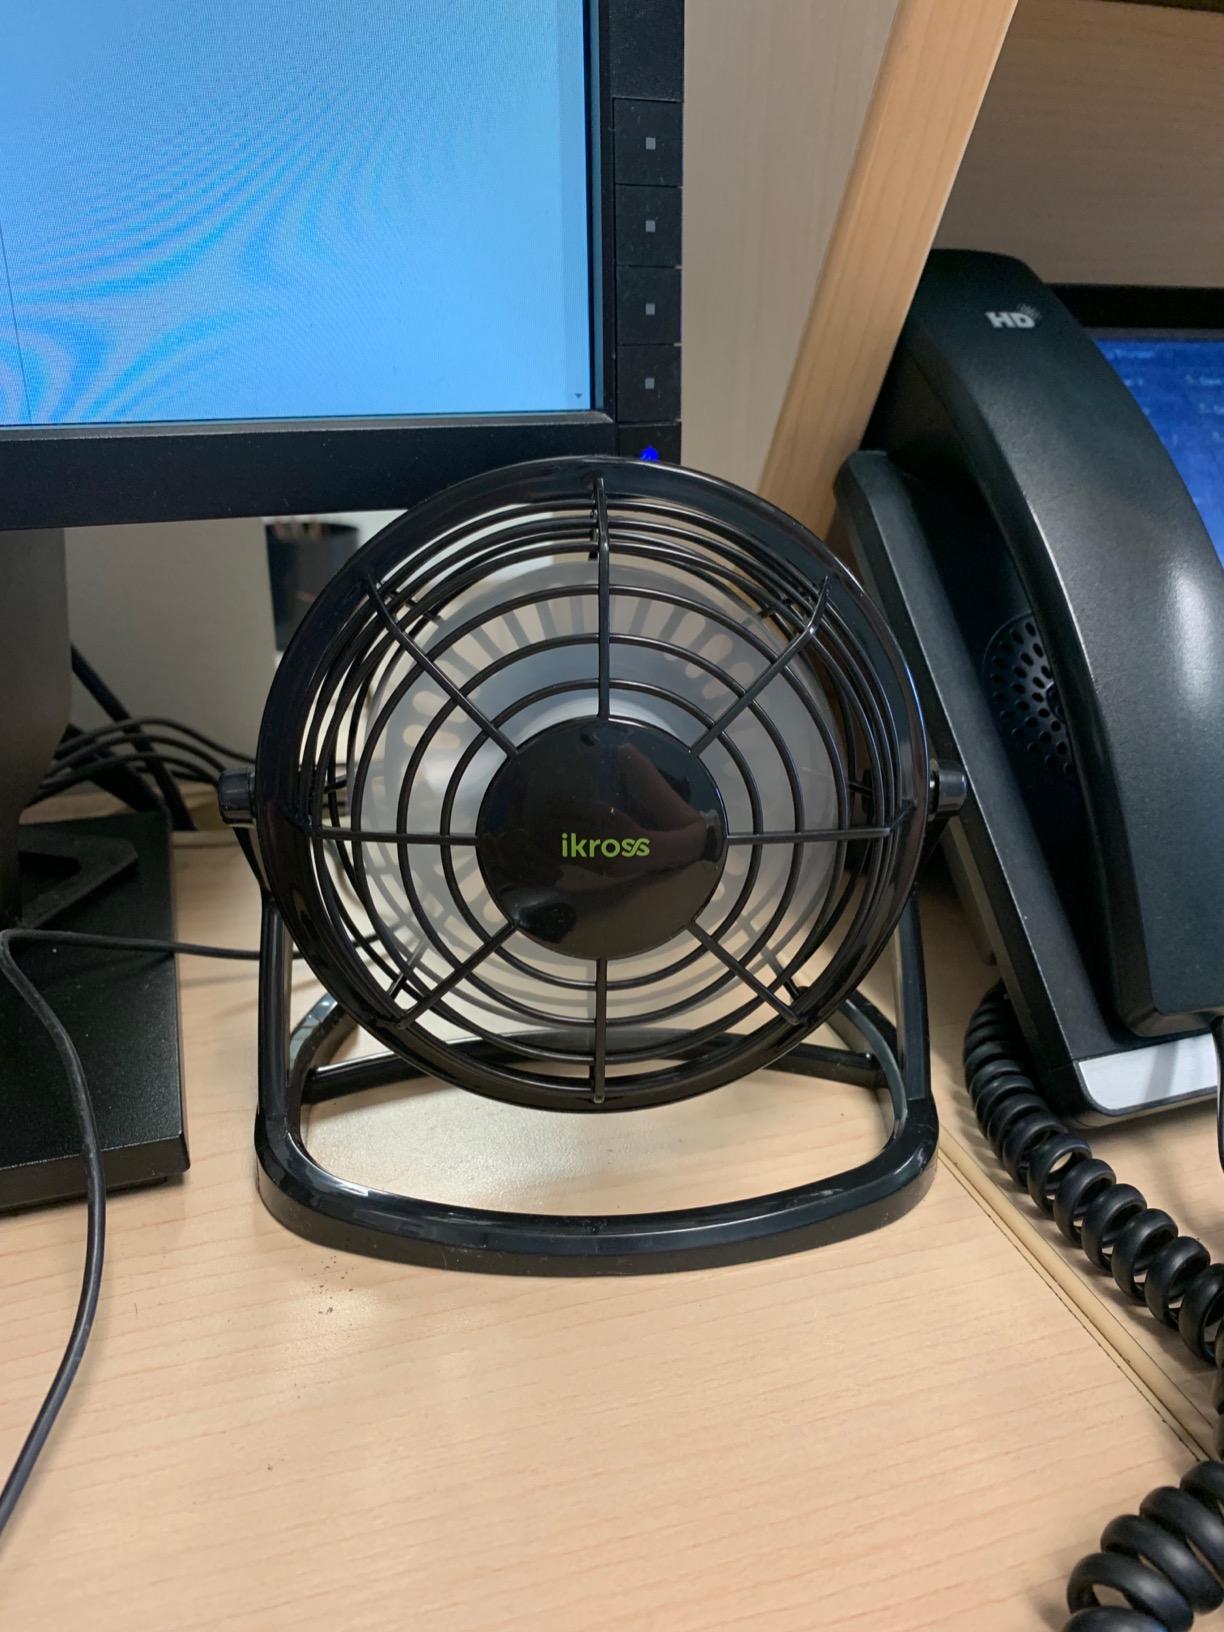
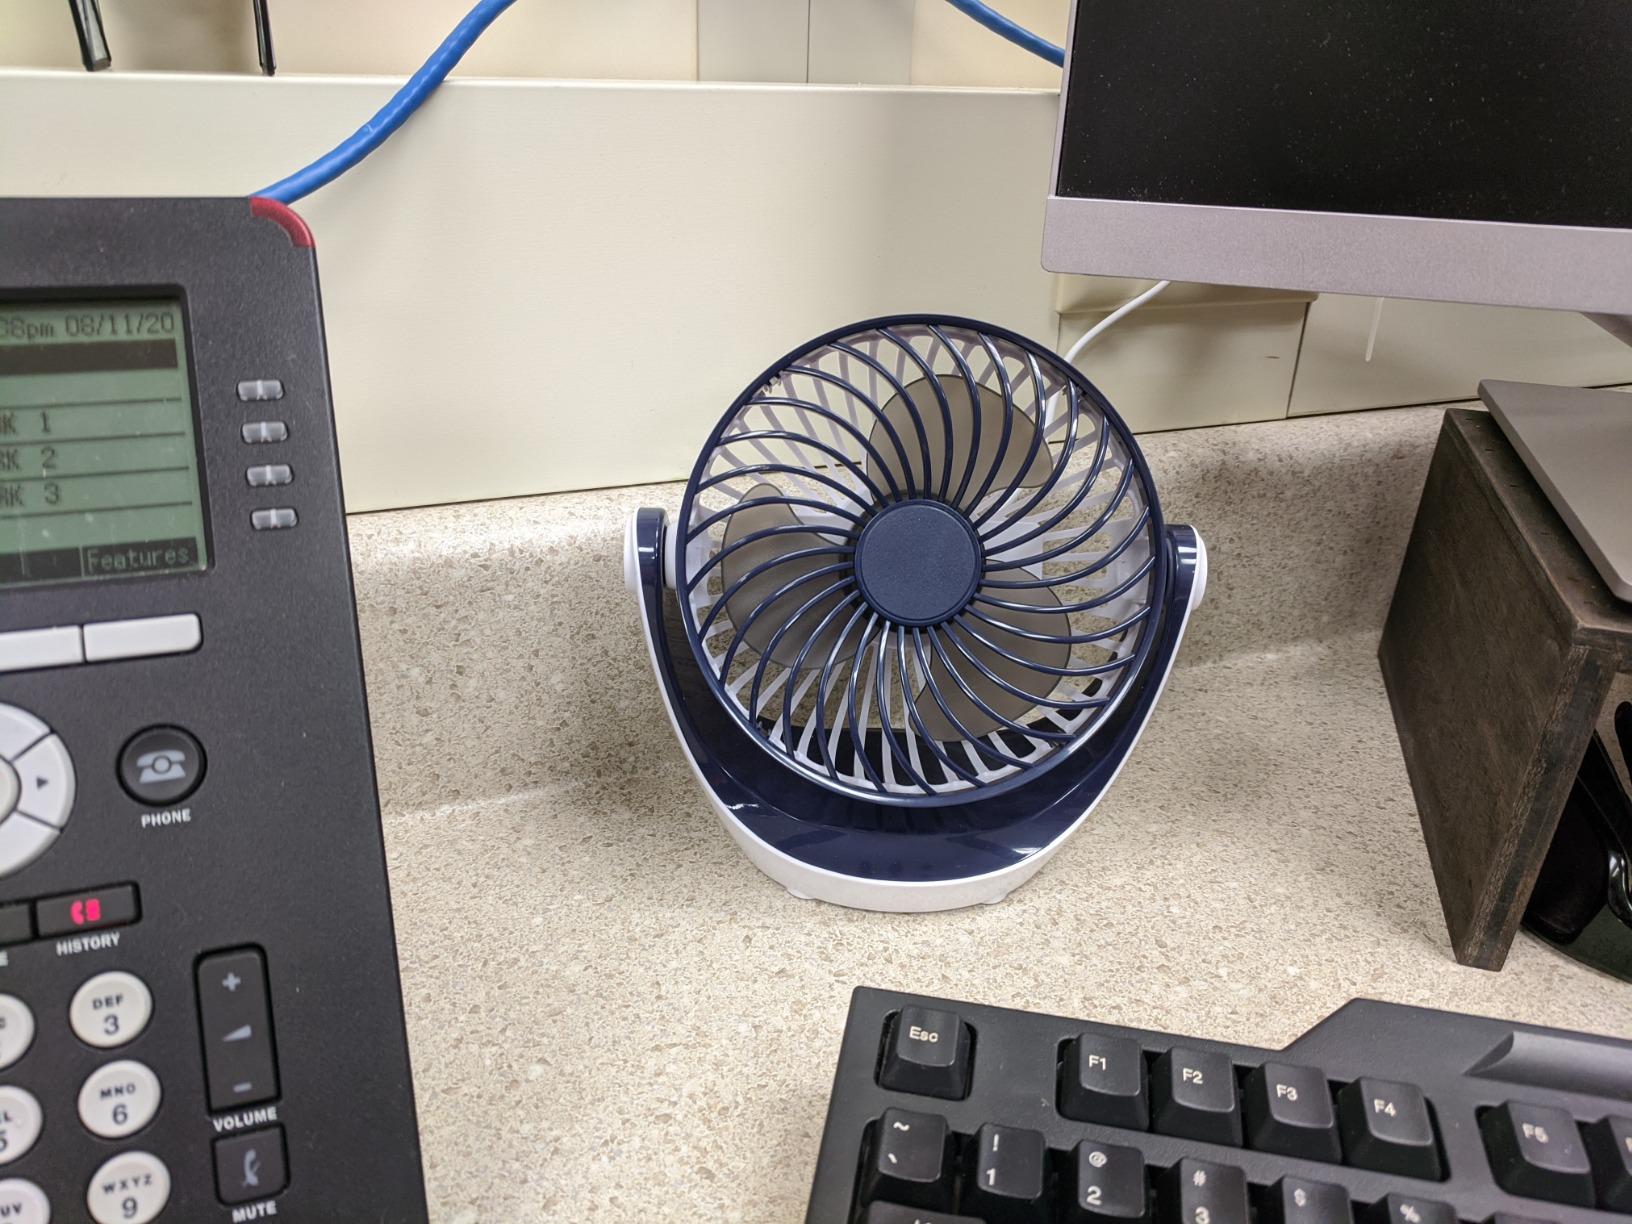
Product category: fan
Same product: no